O2 (brand)

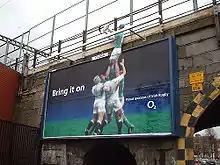

O2 currently sponsor the England rugby team, and in 2003 launched a mobile video service allowing customers to download or stream video content related to the 2003 Rugby World Cup. In 2005, Telefónica O2 extended their involvement in rugby union, signing a new deal with the England rugby team and the Rugby Football Union, as well as O2 rugbyclass and Premier Rugby Ltd for the English Premiership.